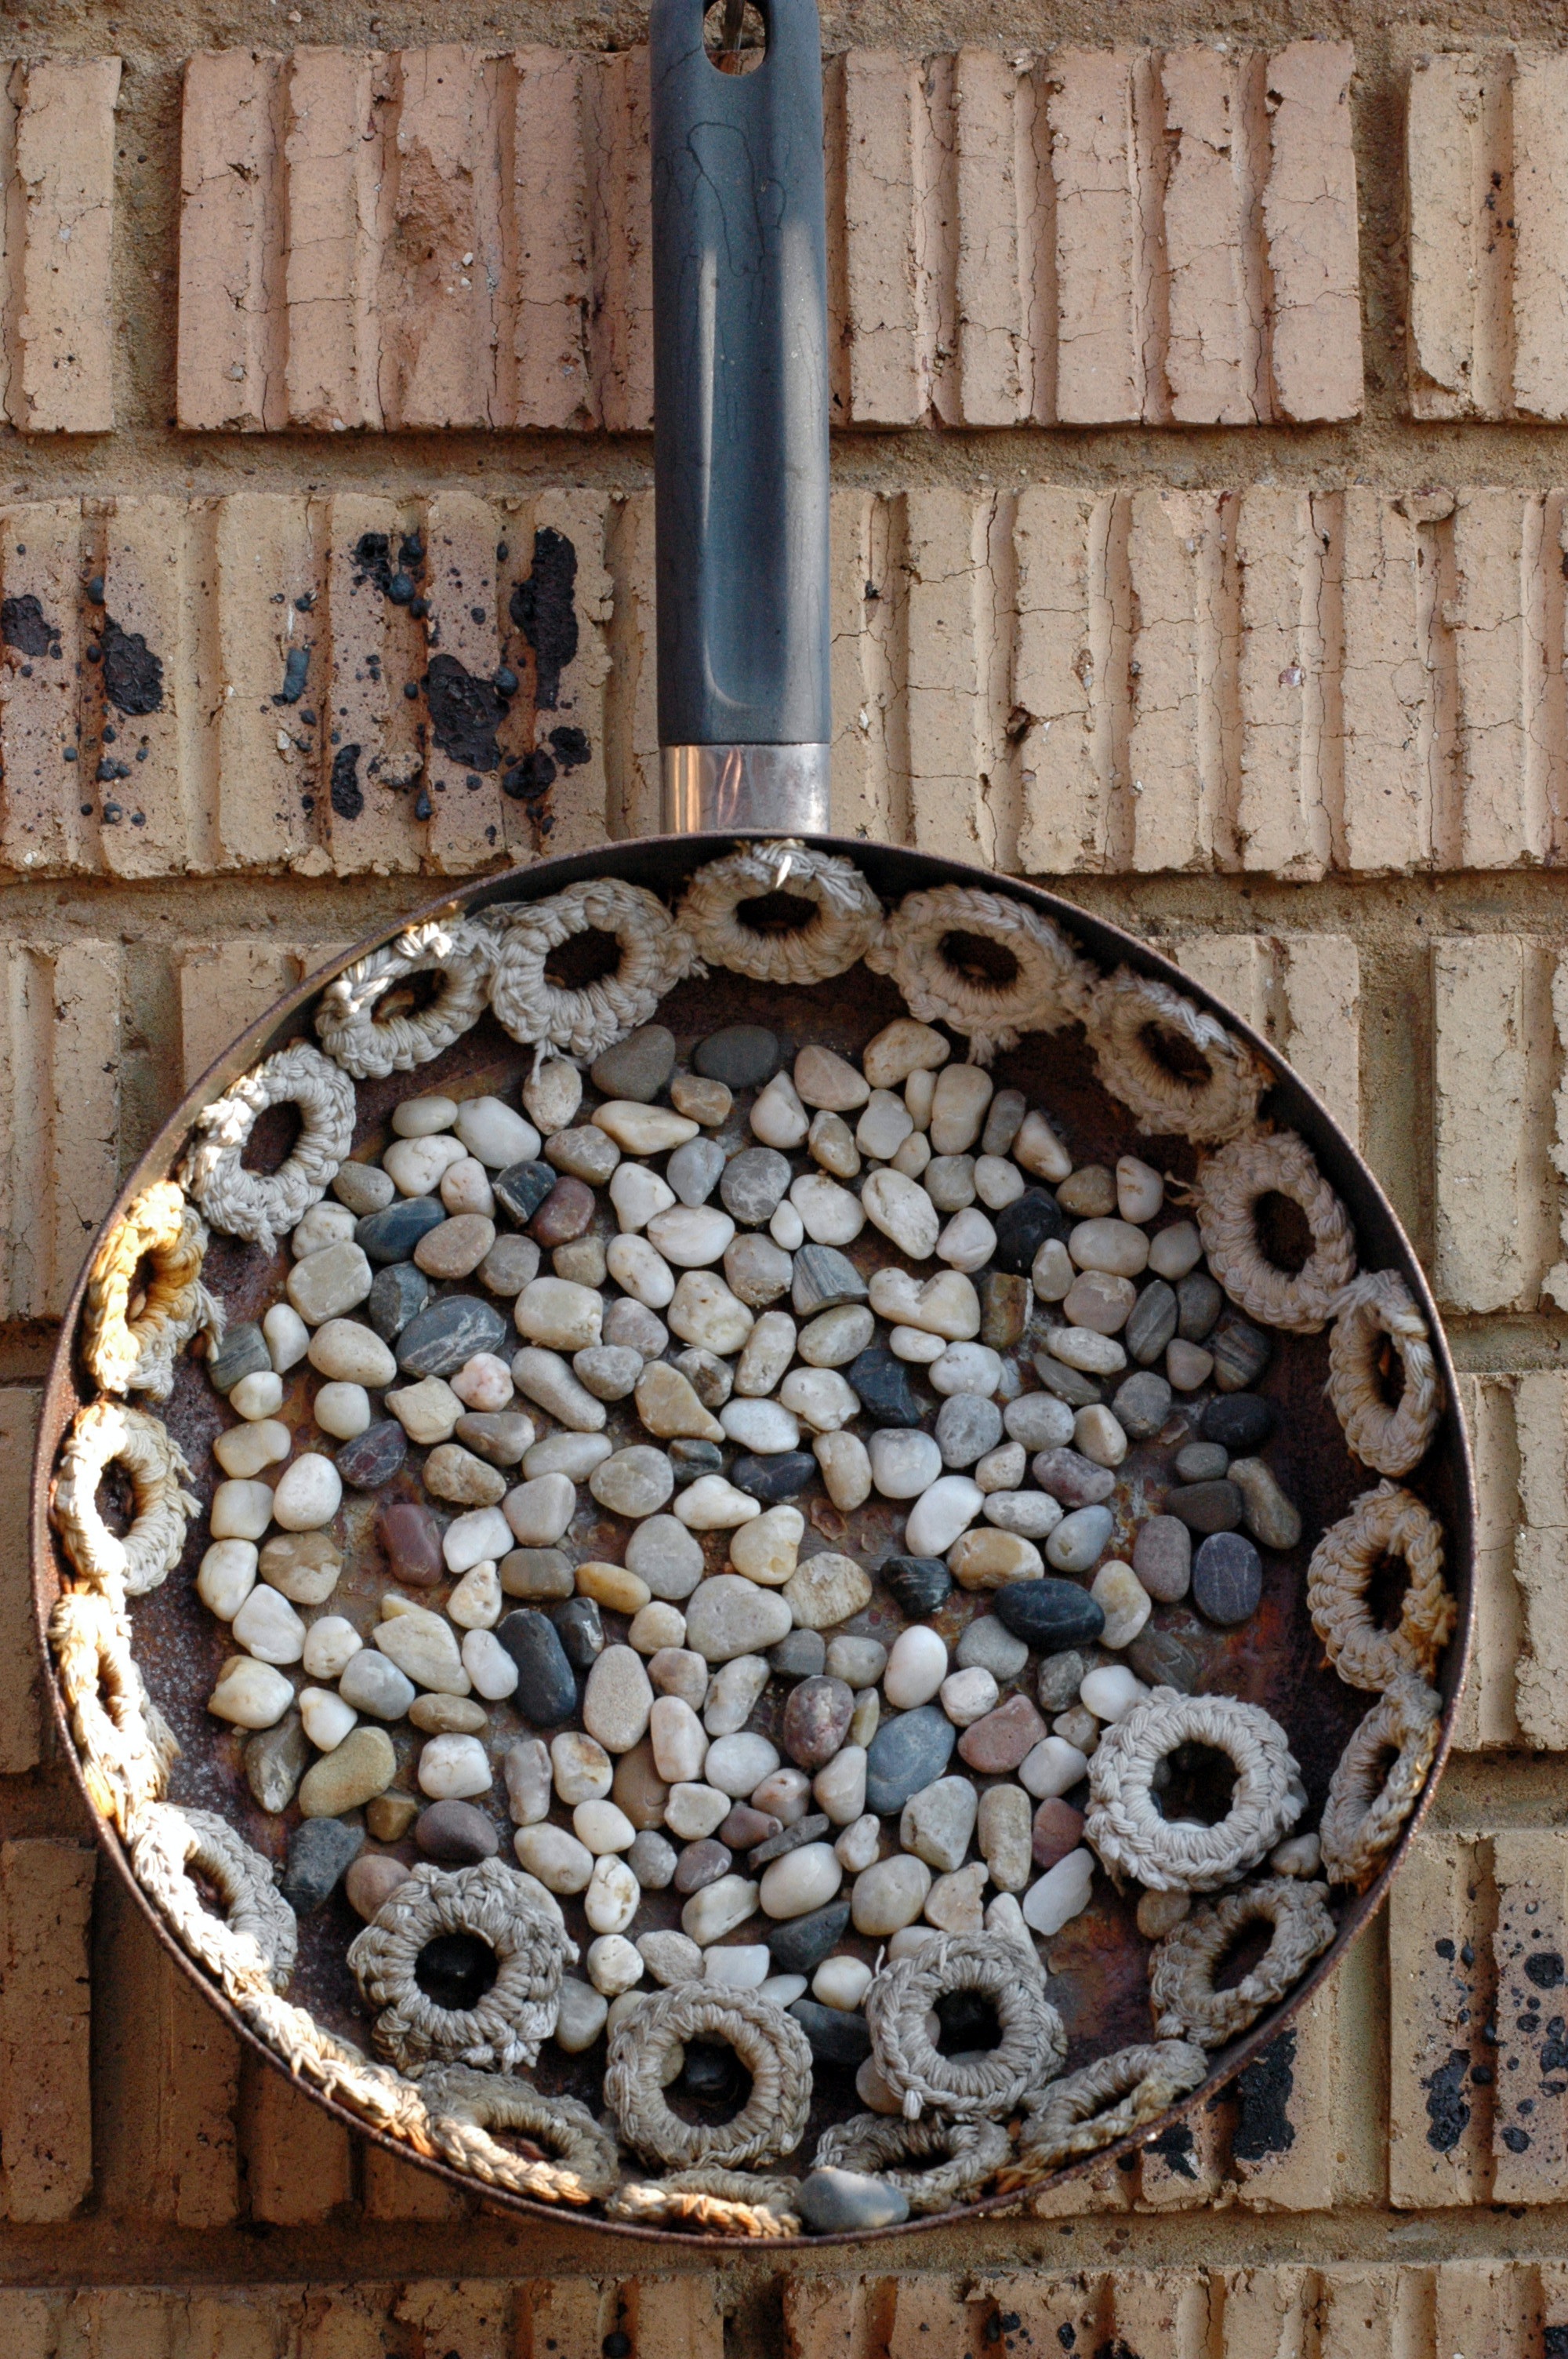
rock, creative, wood, wall, decoration, pan, material, ornament, outside, art